Eobard Thawne

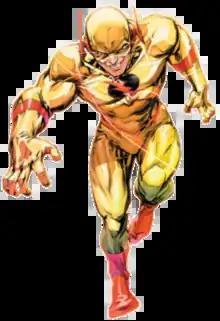
Splash art from "The Flash" #761 (September 2020).Art by Howard Porter.

Eobard Thawne, also known as the Reverse-Flash and Professor Zoom, is a supervillain appearing in American comic books published by DC Comics. Created by John Broome and Carmine Infantino, the character first appeared in "The Flash" #139 (September 1963) and has since endured as the archenemy of Barry Allen / The Flash. Eobard Thawne, as introduced by name in "The Flash" #153, is the first and most well-known character to assume the Reverse-Flash mantle, and is additionally a descendant of Malcolm Thawne and ancestor of Bart Allen, Thaddeus Thawne and Owen Mercer.